Ludwig Pick

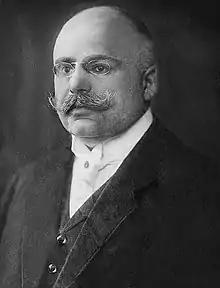
Ludwig Pick (1868–1944)

Ludwig Pick (31 August 1868 – 3 February 1944) was a German pathologist born in Landsberg an der Warthe.